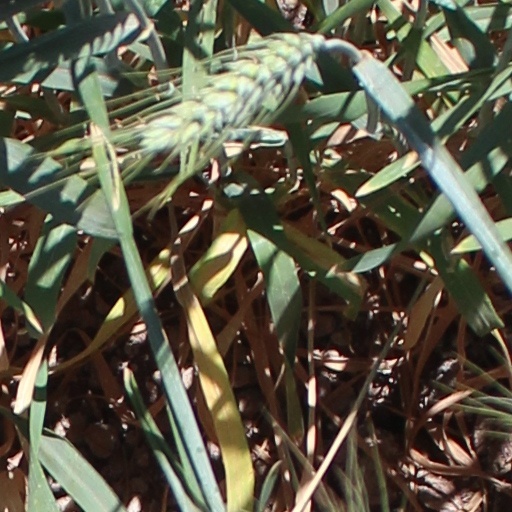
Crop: wheat